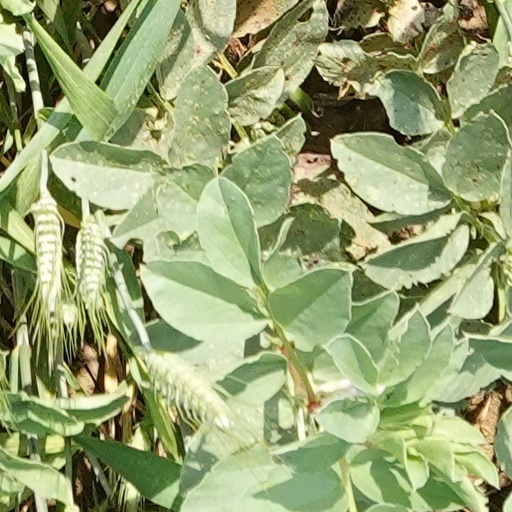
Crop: wheat